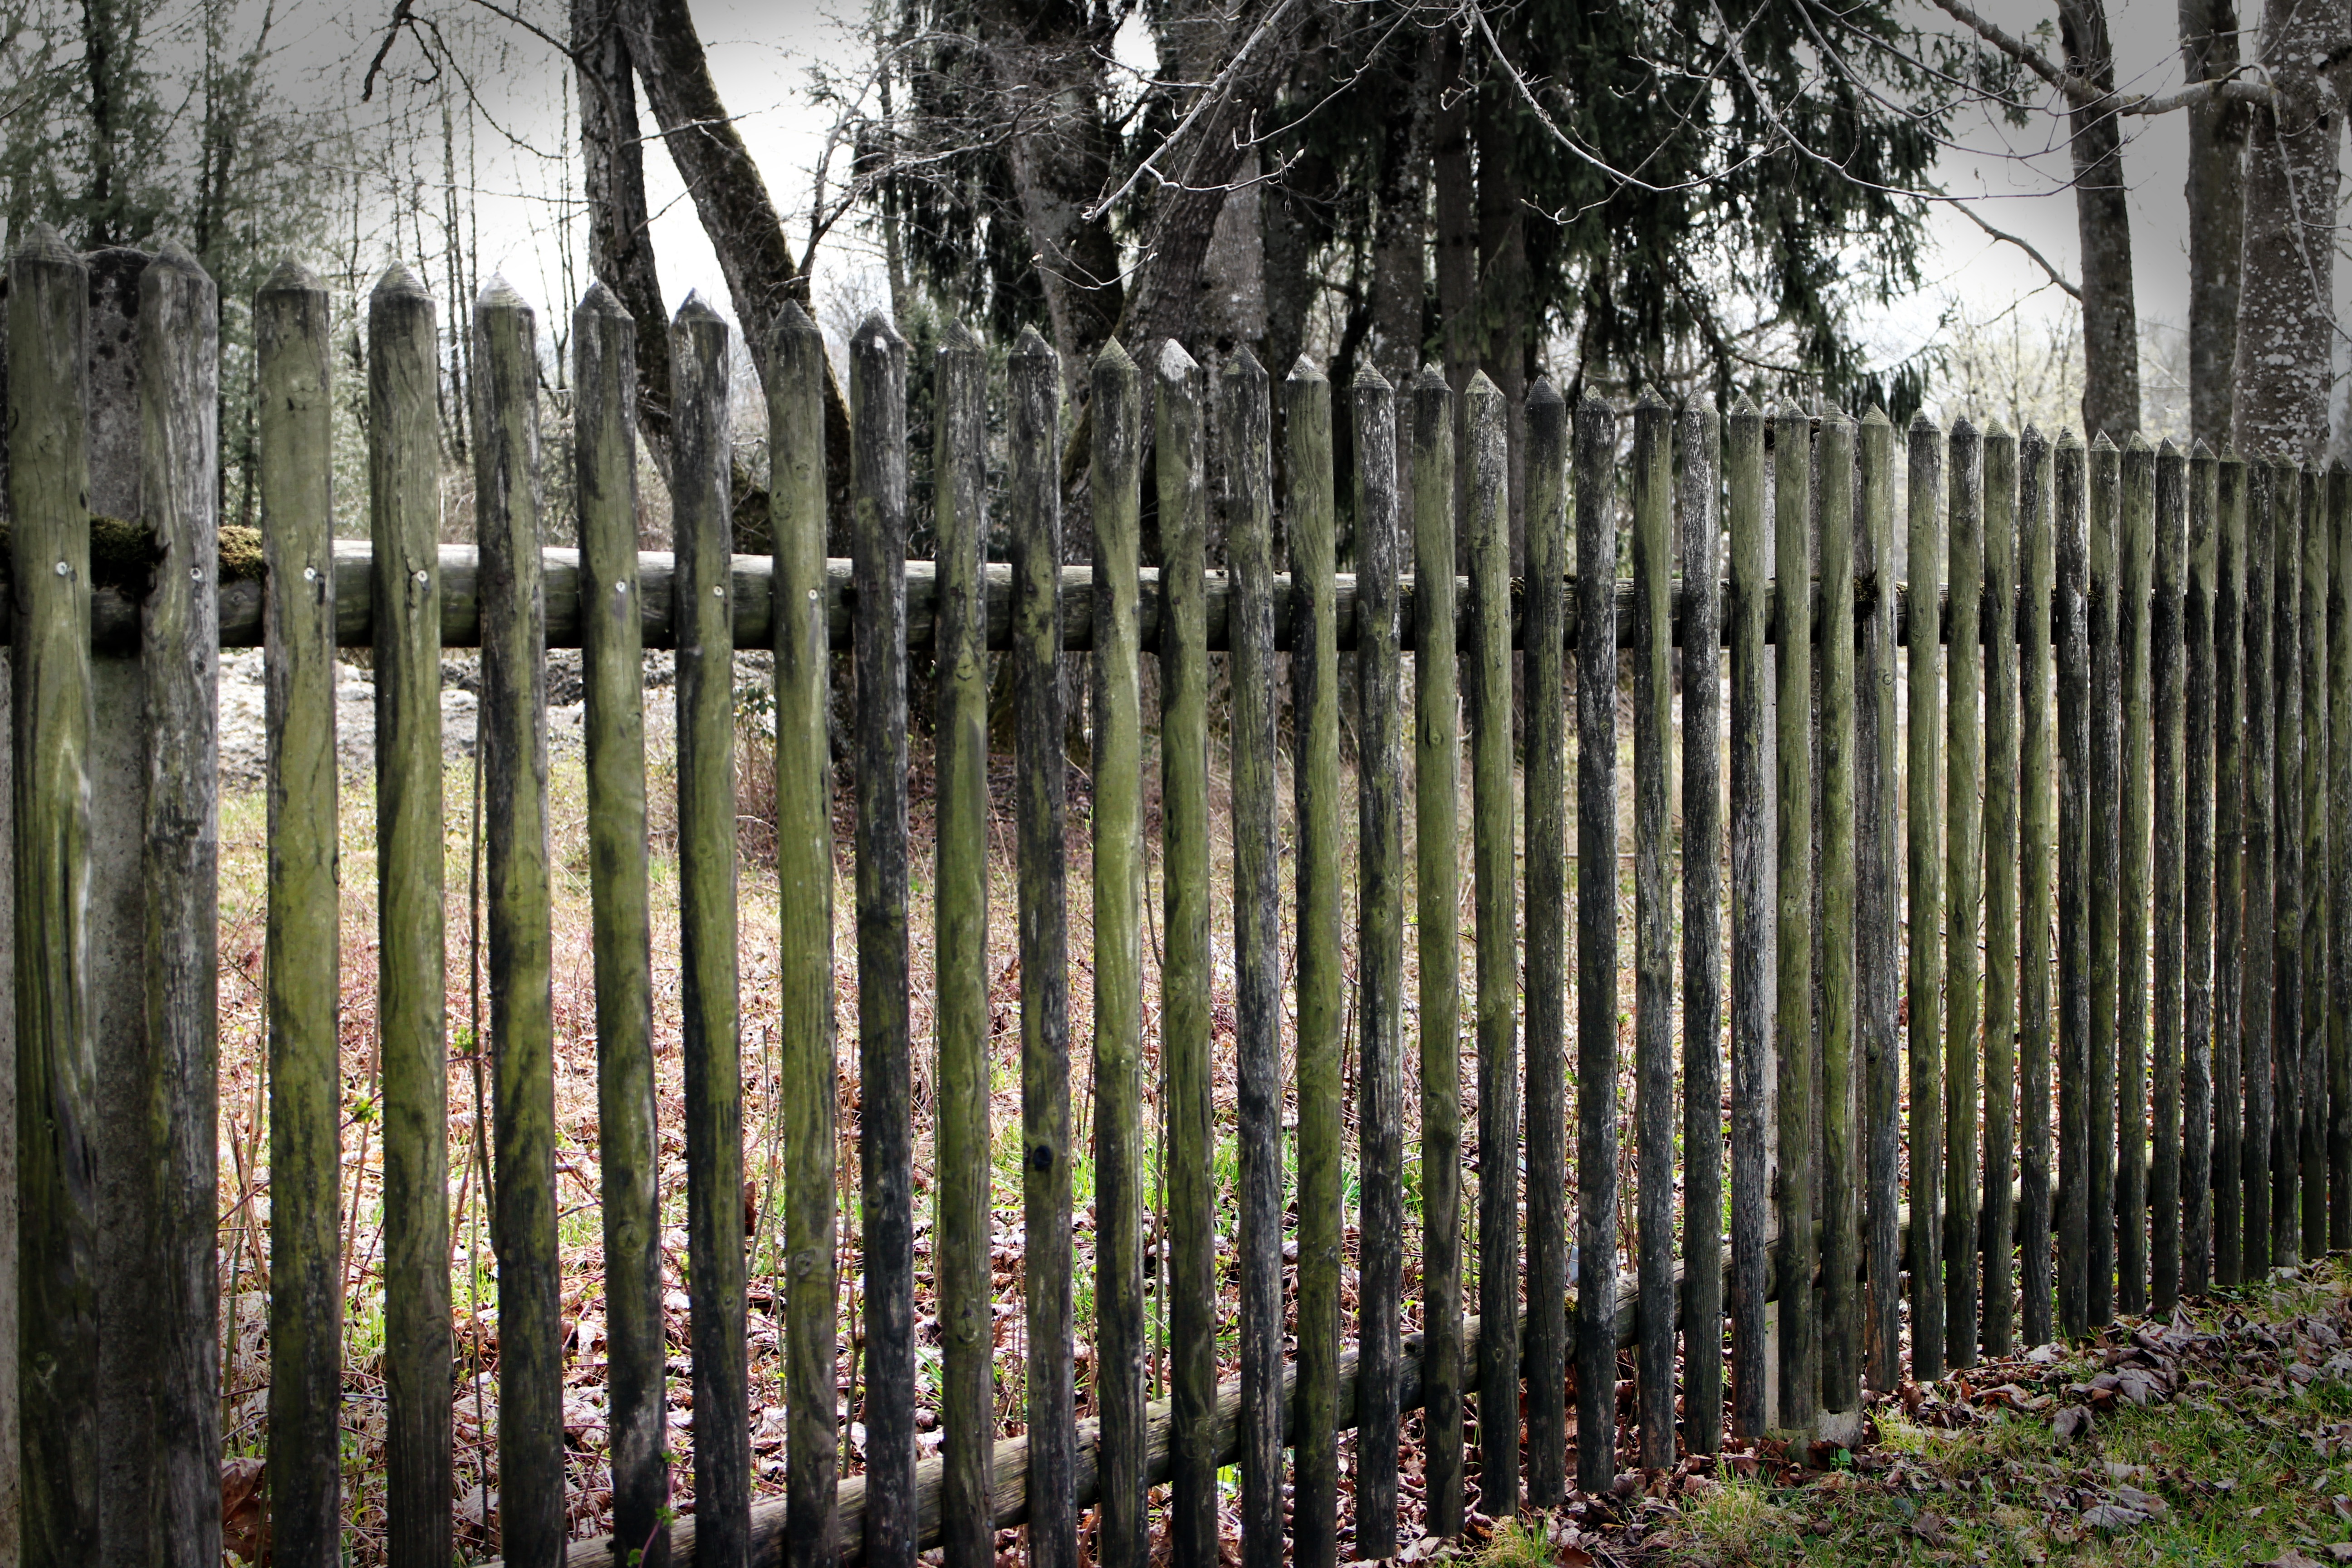
tree, branch, fence, plant, wood, trunk, garden, picket fence, shrub, protection, protect, limit, demarcation, wood fence, battens, paling, woody plant, outdoor structure, home fencing